Salzburg S-Bahn

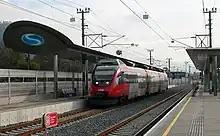
Class 4023 set on the S 3 in Salzburg Sam.

Lines S 2 and S 3 are operated by ÖBB with Bombardier Talent electric multiple units, consisting of 11 three carriage sets (ÖBB class 4023) and 10 four carriage sets (class 4024).